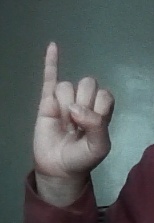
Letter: meem